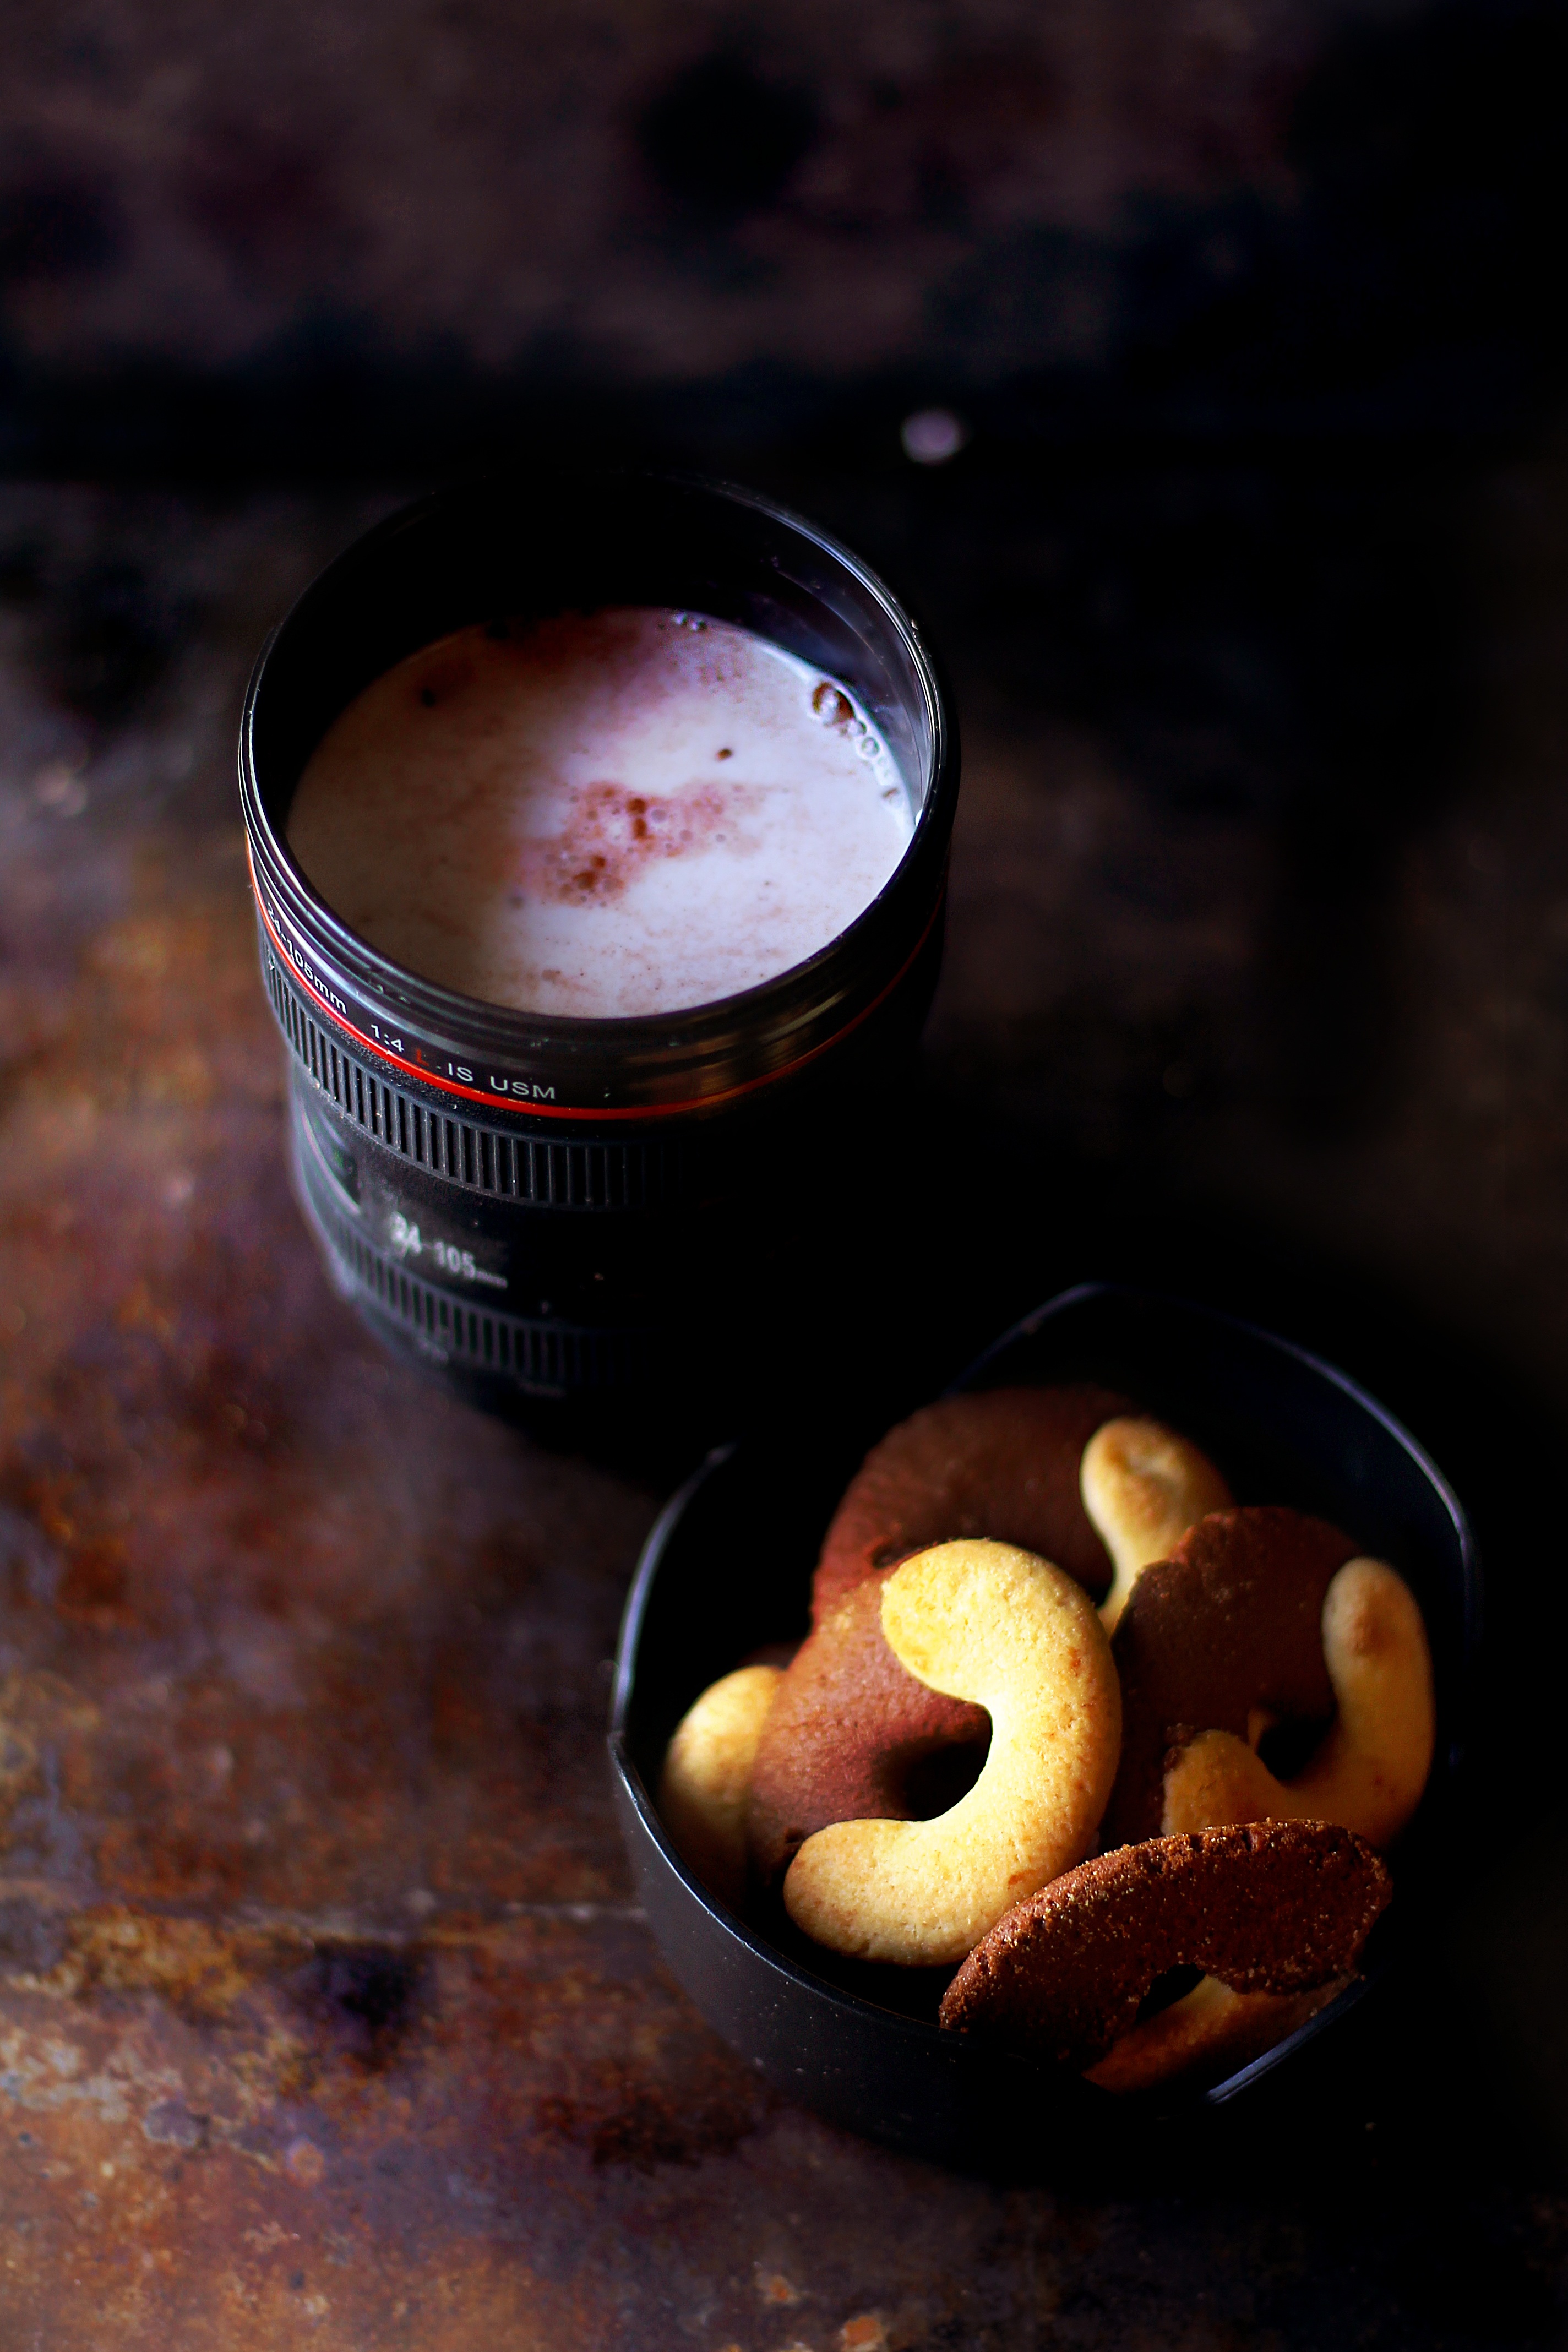
plant, fruit, food, produce, drink, dessert, sweetness, flavor, flowering plant